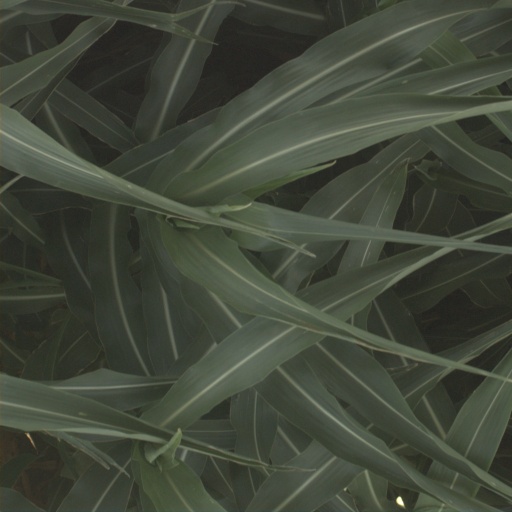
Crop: sorghum